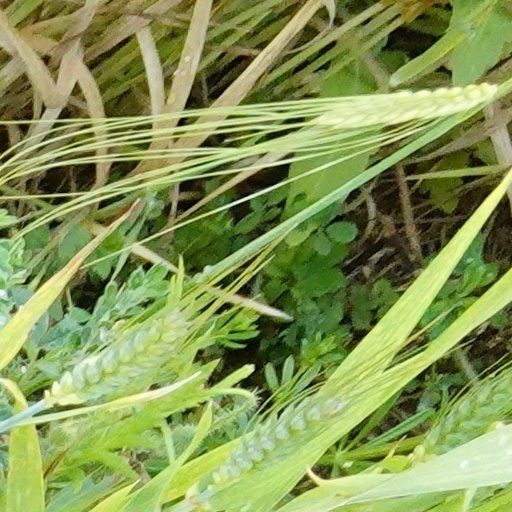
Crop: wheat